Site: brandenburg
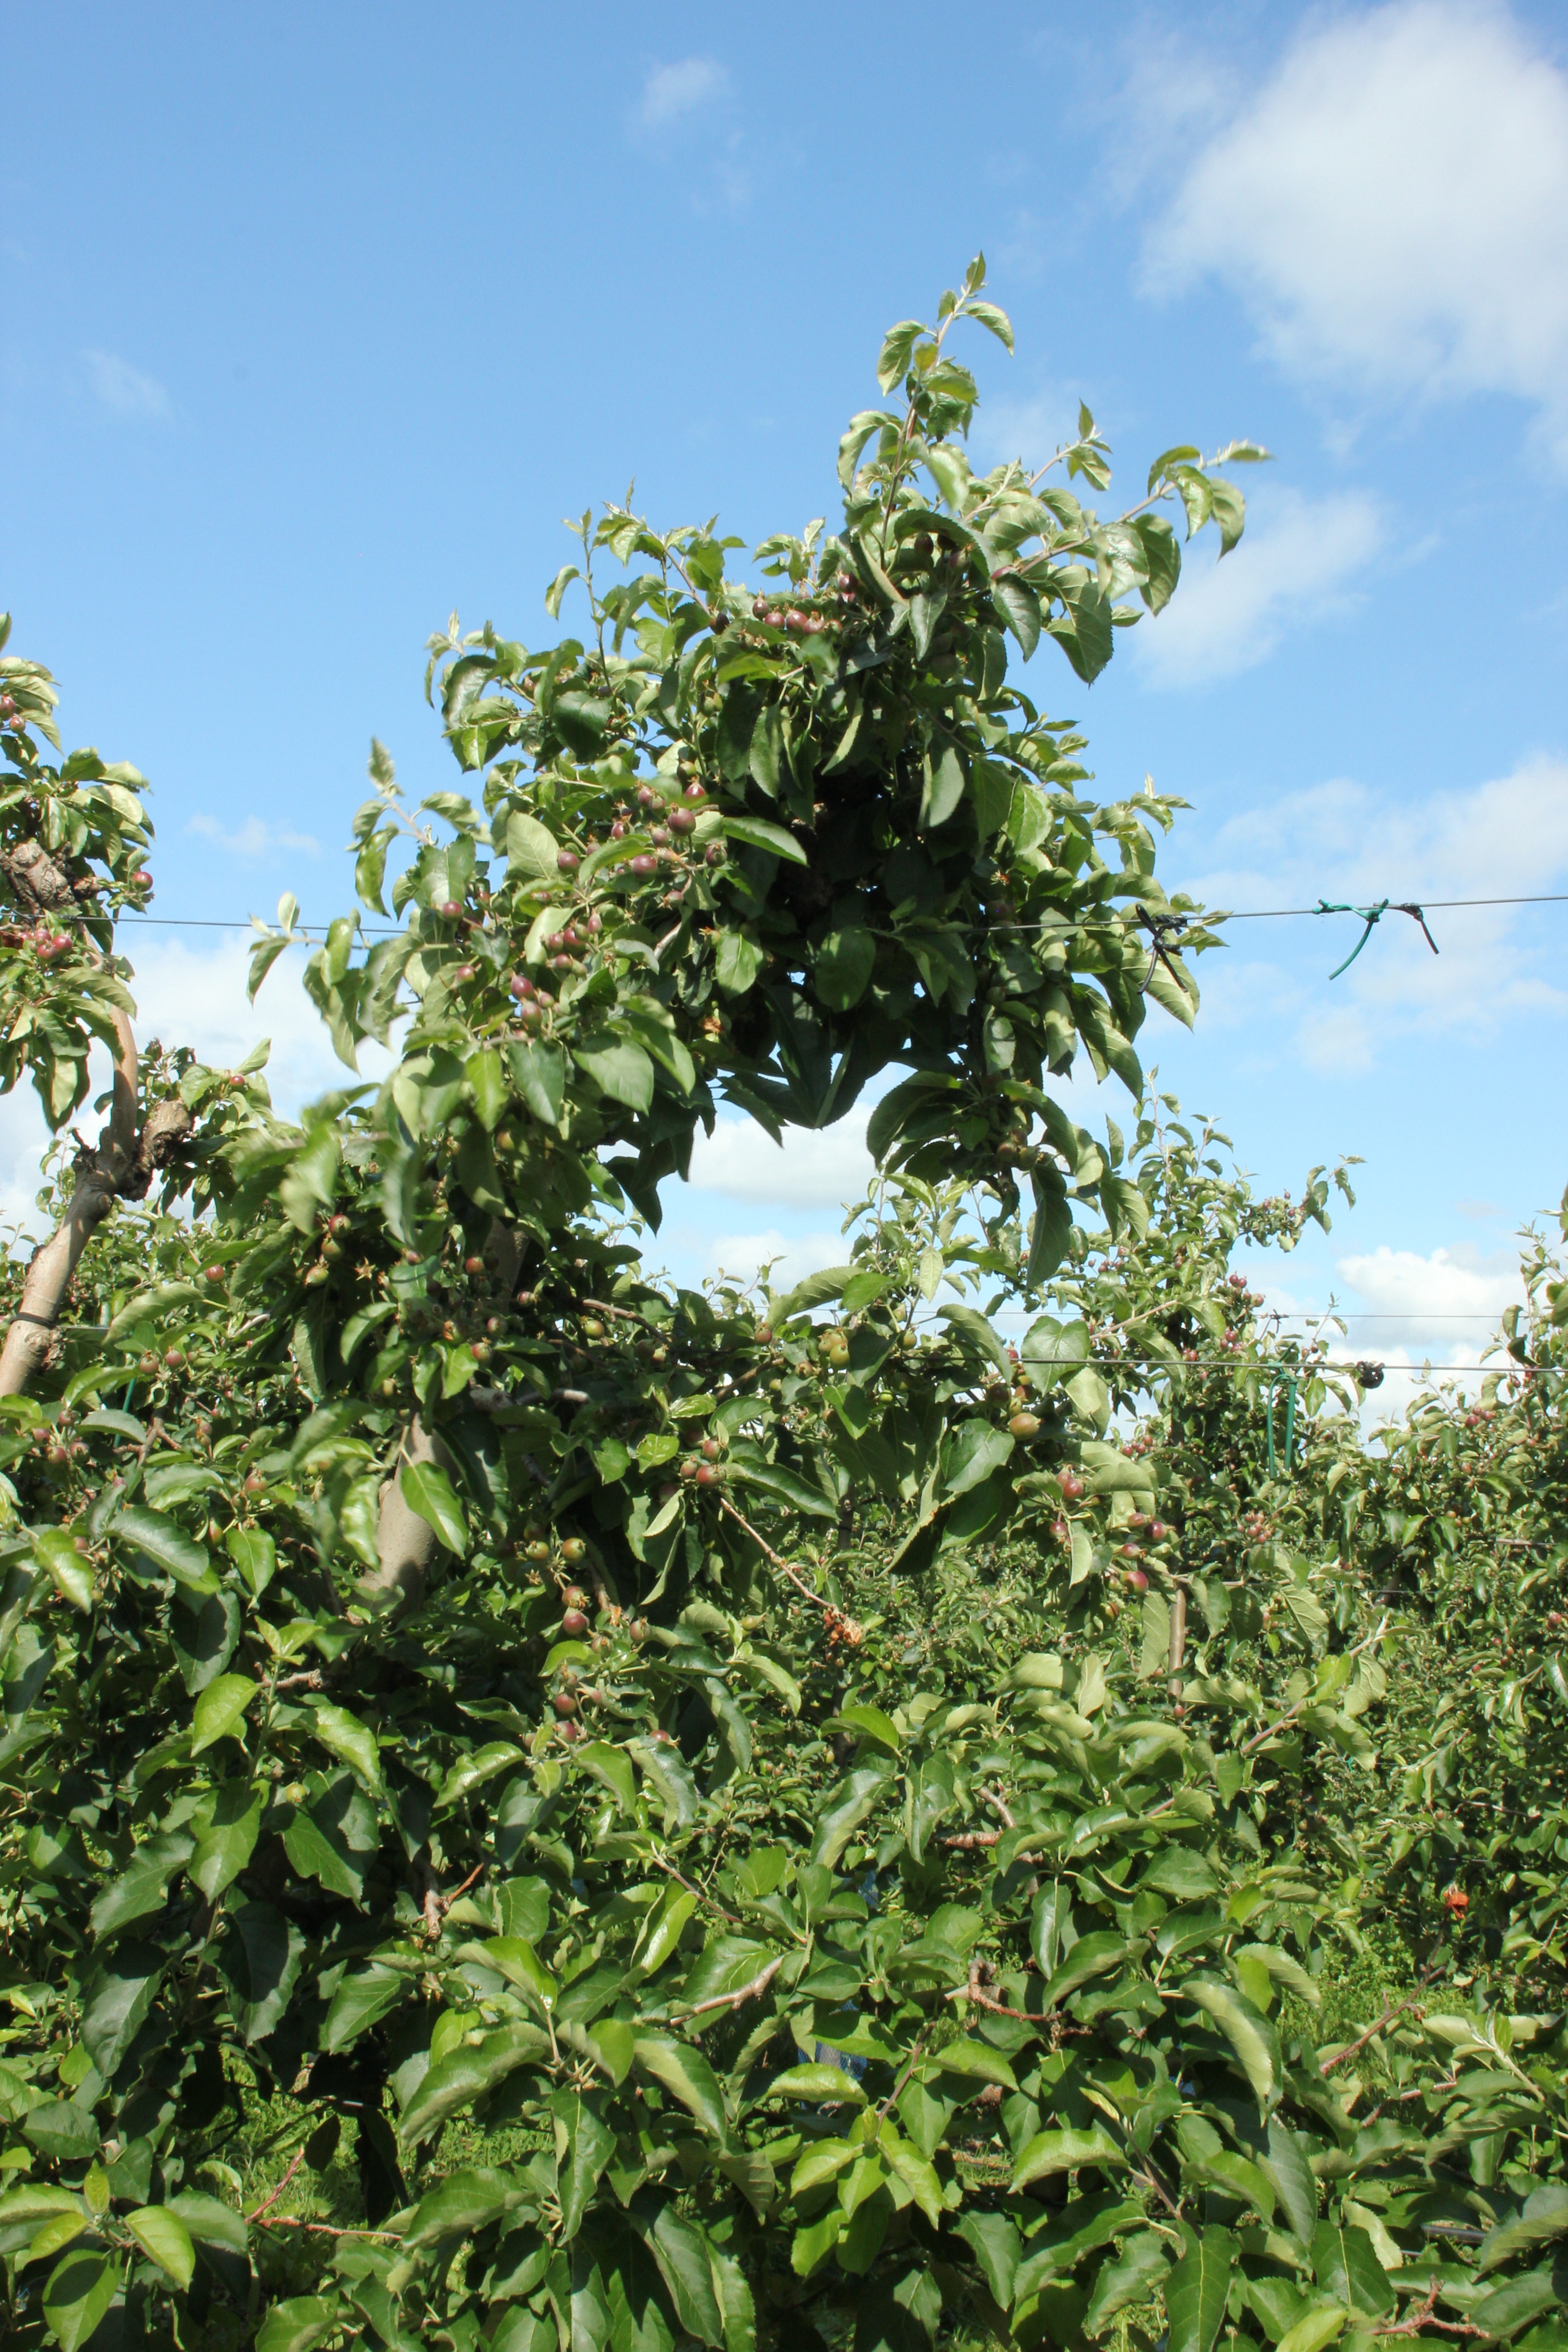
Growth stage (BBCH 72): Development of fruit